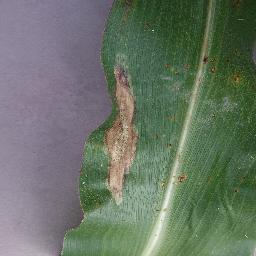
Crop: corn
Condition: (maize)_northern_blight